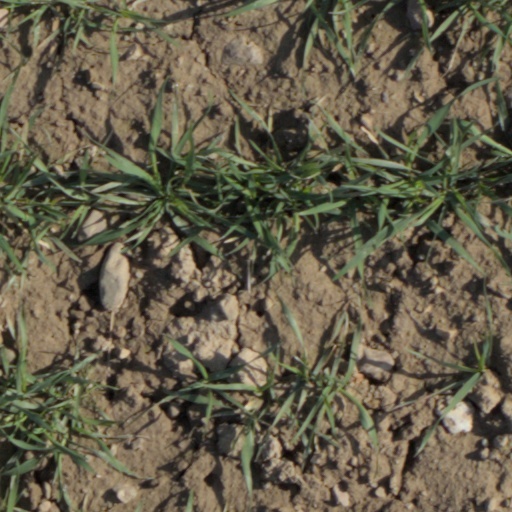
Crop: wheat